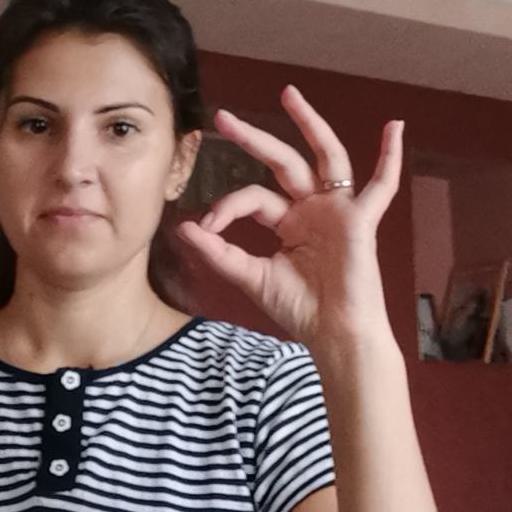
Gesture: ok